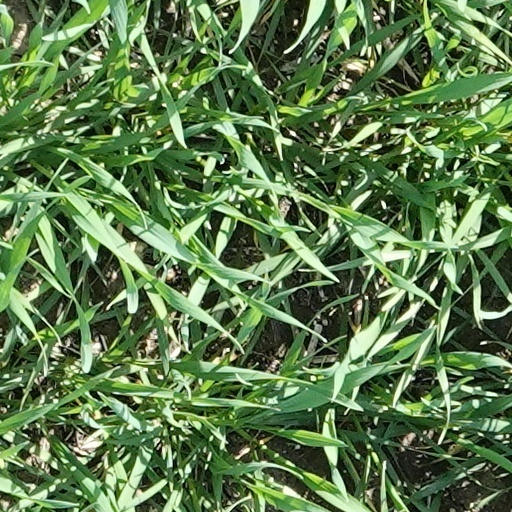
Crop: wheat